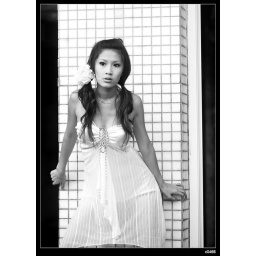
hsiaoh is very cute ,vivid and a little sexy feeling, we shot her at abandon houses near Taisui